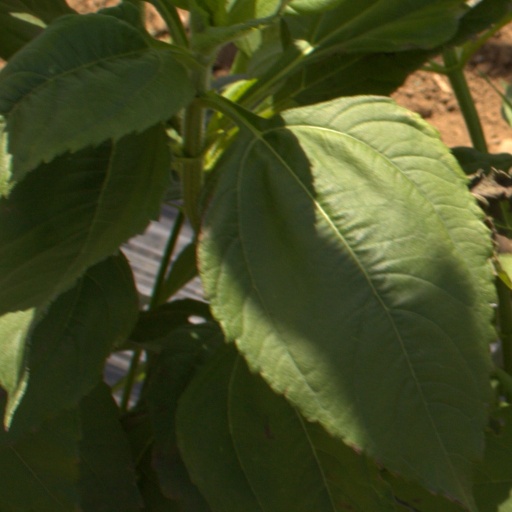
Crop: Jerusalem artichoke